Axl Rose

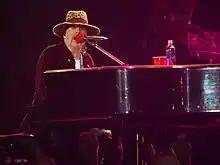
Rose performing "November Rain" at Nottingham Arena in Nottingham, England, in May 2012

During Rose's late teens, a psychiatrist concluded that his delinquent behavior was evidence of psychosis. He was diagnosed with bipolar disorder. In addition, the psychiatrist made note of his high IQ. In a subsequent interview, Rose questioned the diagnosis altogether: